Pontiac Sunbird

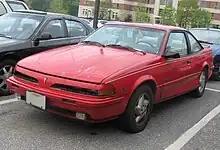
1990–1993 Pontiac Sunbird GT coupe

A redesigned gauge cluster and new engines were introduced for the 1987 model year. The gauge cluster featured different graphics, and a speedometer on turbo-equipped models, where 1984-1986 turbo models had an speedometer. The new engines were "punched out" versions of the 1.8L, displacing 2.0L. The base engine still used throttle-body injection, for a new total of , and the turbo still used port-injection, for a new total of . Also, the convertible could only be ordered in GT trim.